Bharatpur State

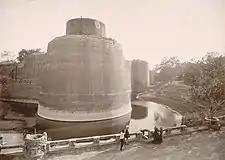
View of the Deeg Fort taken in the 1890s. Deeg was the first capital of the Sinsini Jats established by Badan Singh. Later the capital was moved to Bharatpur.

The formation of the state of Bharatpur was a result of revolts by the Jats living in the region around Delhi, Agra, and Mathura against the imperial Mughals. Gokula was a prominent Jat zamindar of Tilpat who led a rebellion against the Mughal Empire during the reign of Aurangzeb. In 1669, he spearheaded the Battle of Tilpat, where Jat farmers revolted against heavy Mughal taxation. Despite initial successes, Gokula was eventually captured and executed in 1670.